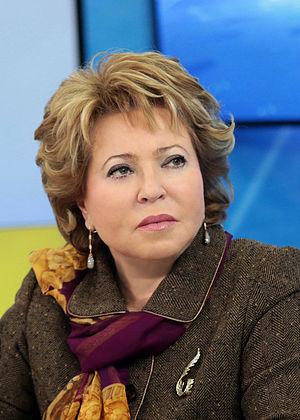
Valentina Ivanovna Matvienko, née Toutina, est une femme politique russe, née le 7 avril 1949 à Chepetivka. Elle est l'actuelle présidente du conseil de la Fédération.